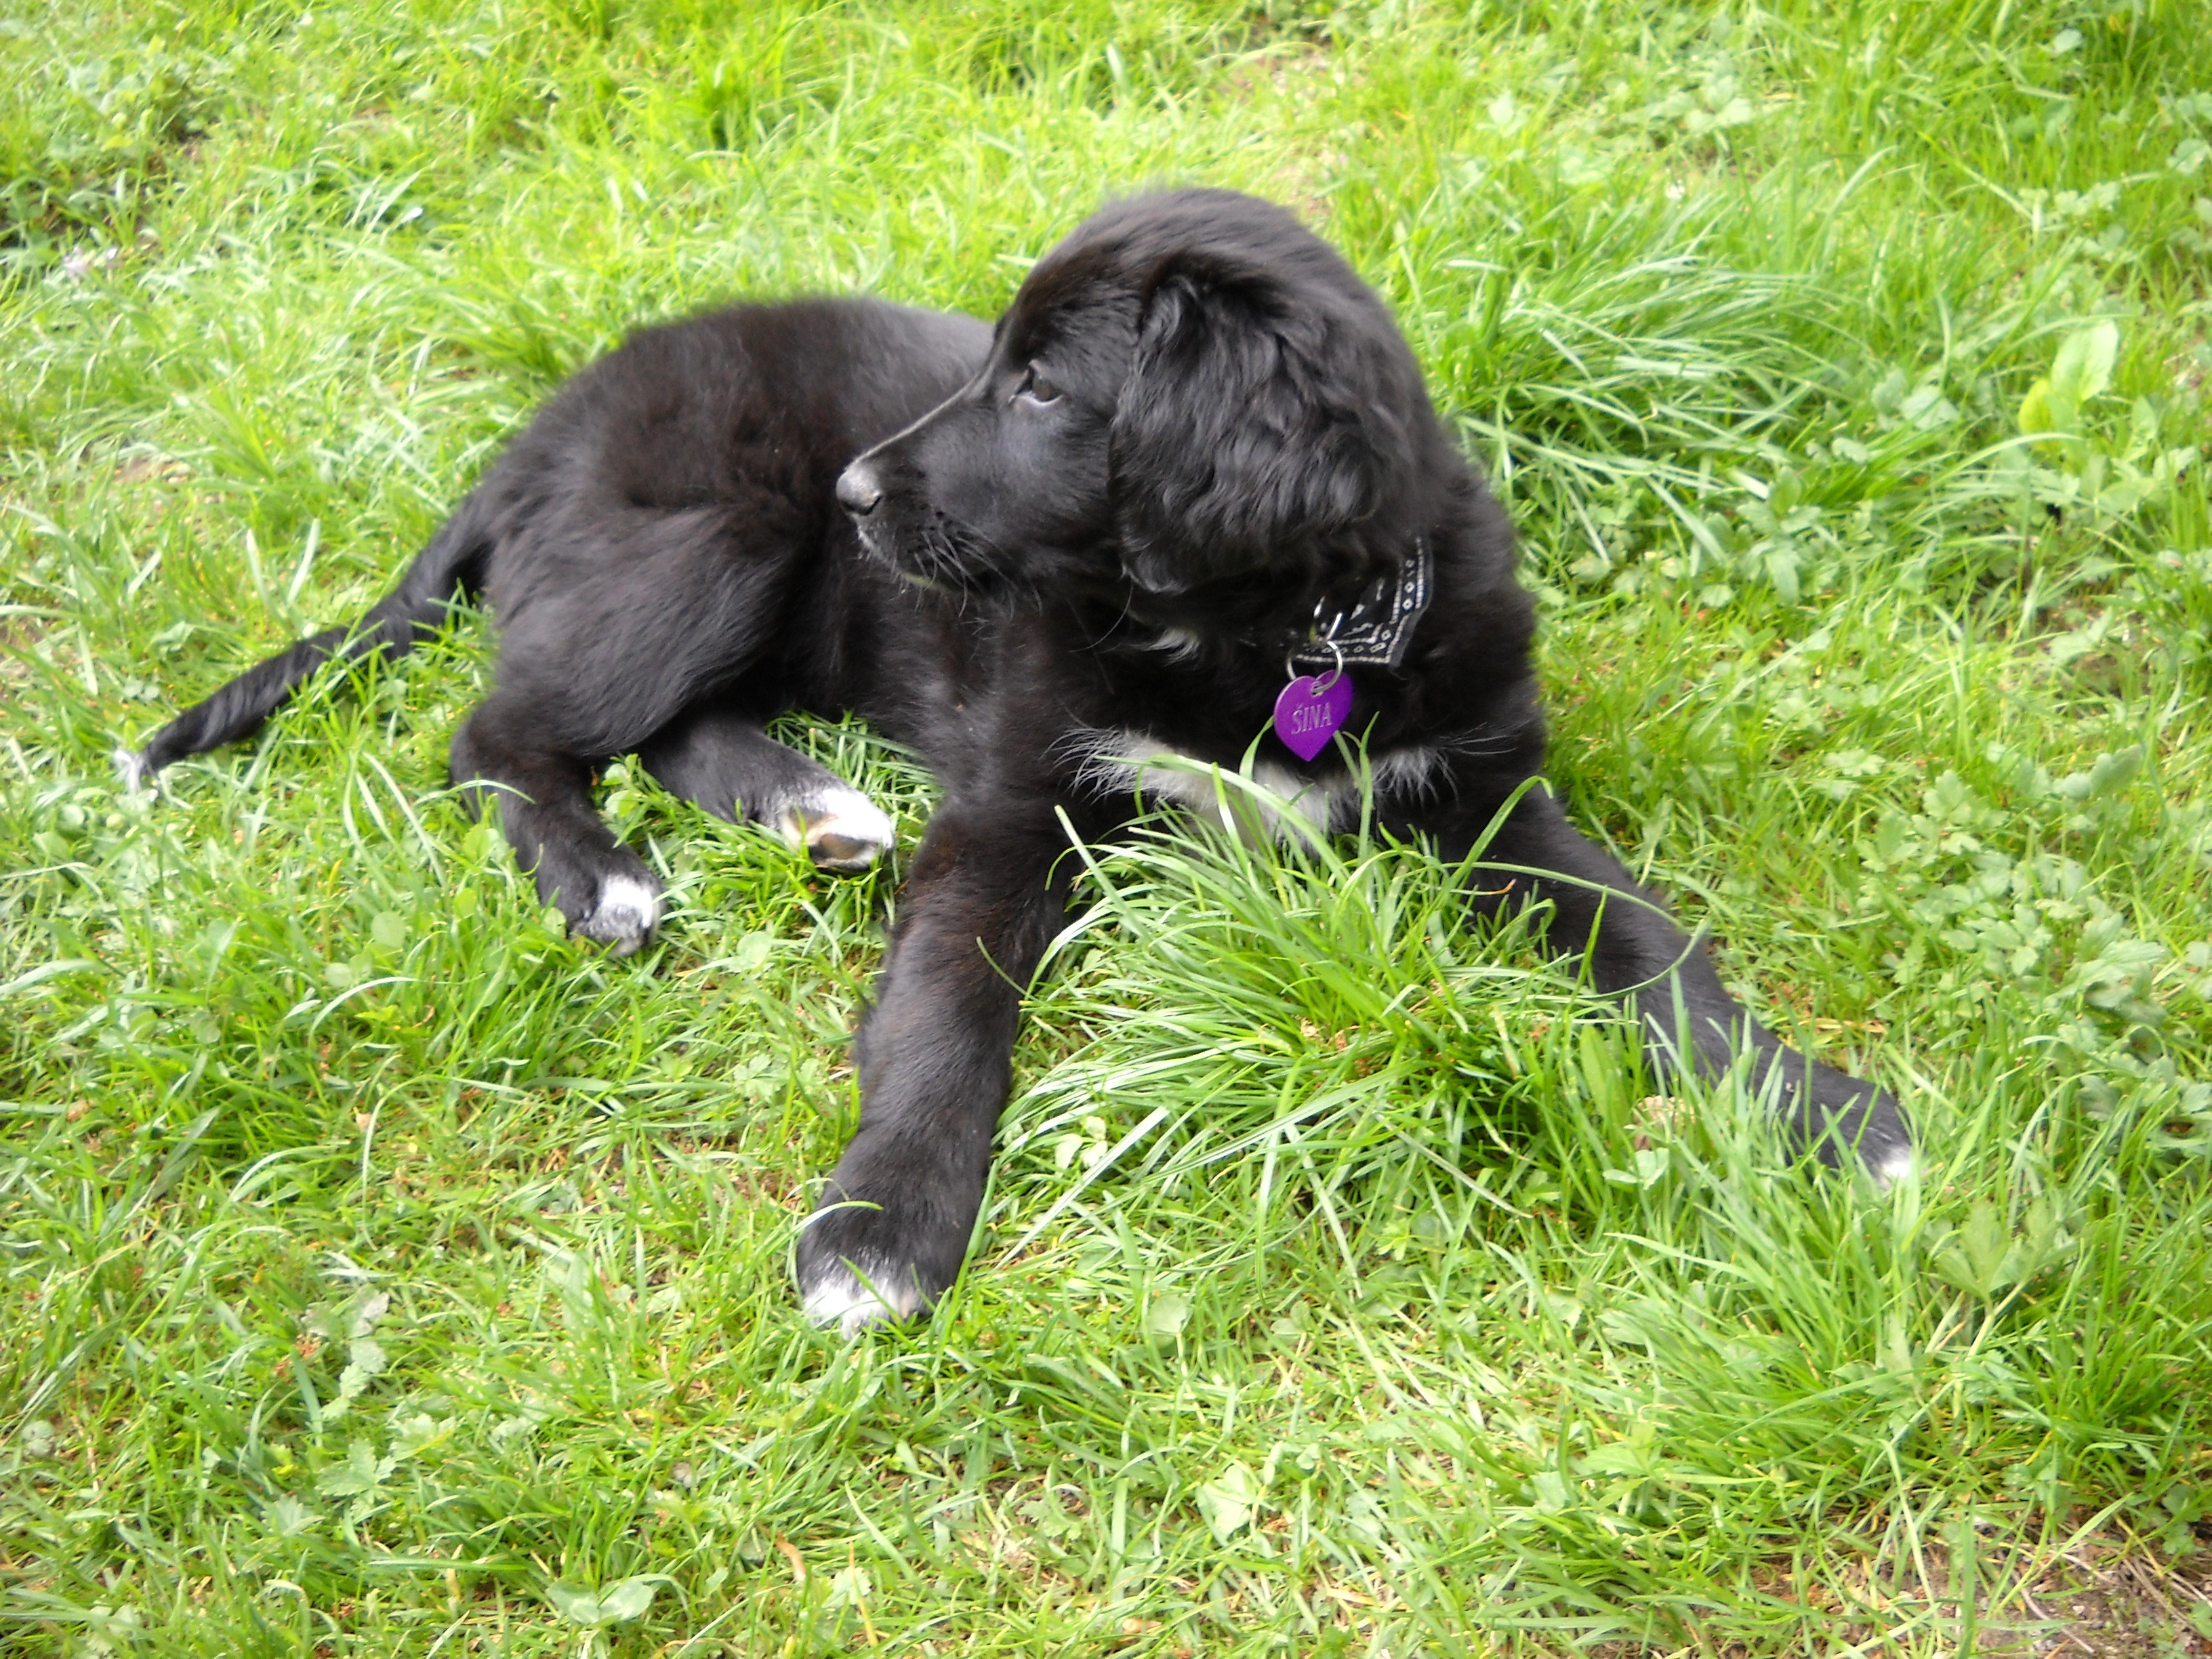
puppy, dog, animal, cute, canine, pet, young, mammal, black, vertebrate, newfoundland, adorable, patterdale terrier, dog like mammal, dog breed group, dog crossbreeds